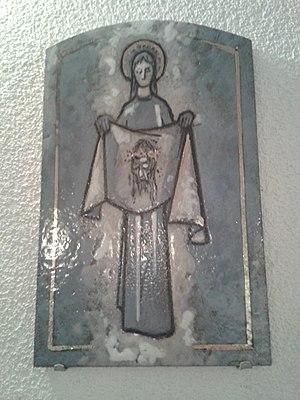
Station 6
L’église Saint-Victor d'Ollon est un édifice religieux catholique situé à Ollon dans le canton de Vaud en Suisse. Il ne faut pas la confondre avec le temple réformé de cette même localité, qui est l'ancienne église médiévale dite de Saint-Victor.